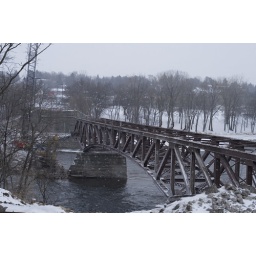
It seems that most of the work has been in extending the road into the river to get to the next section.